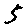
Label: 5